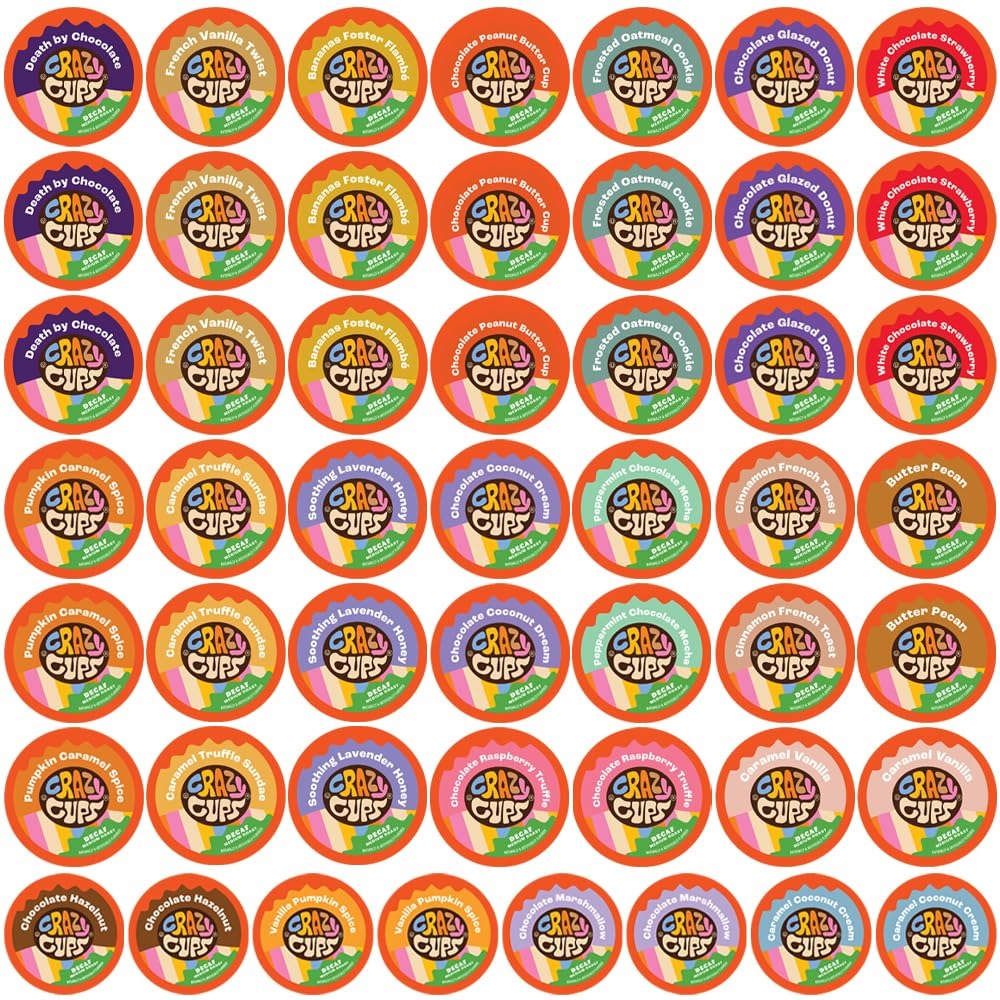
Item Name: Crazy Cups Flavored Decaf Coffee Pods, Decaf Variety Pack, Assorted Decaffeinated Coffee for Keurig Machines, for Hot or Iced Coffee, Single Serve Coffee in Recyclable Pods, 50 Count
Bullet Point 1: Crazy Cups Artisan Roasted Flavored Specialty Coffee use Natural and Artificial Flavorings in Recyclable Capsules with no sugar added
Bullet Point 2: For use with the Keurig K cup Machine; Keurig, and K Cup are registered trademarks of Keurig, Crazy Cups has no affiliation with Keuirg
Bullet Point 3: All Crazy Cups coffees are gluten free, Lactose free, Vegan, Kosher and Pareve and this sampler is also CAFFEINE FREE (Decaf)
Bullet Point 4: For use with the Keurig K cup Machine; Keurig, and K Cup are registered trademarks of Keurig, Crazy Cups has no affiliation with Keuirg
Value: 50.0
Unit: Count

Price: 35.245